The Sawdust Ring

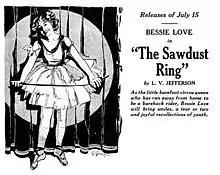
Magazine advertisement

The Sawdust Ring (also known as The Little Equestrienne) is a 1917 American silent drama film distributed by the Triangle Film Corporation and starring Bessie Love. A shortened version of the film survives in 9.5 mm reduction print at Cineteca Nazionale, Pacific Film Archive, and the BFI National Archive. The film has also been released, in its shortened version, by Harpodeon.